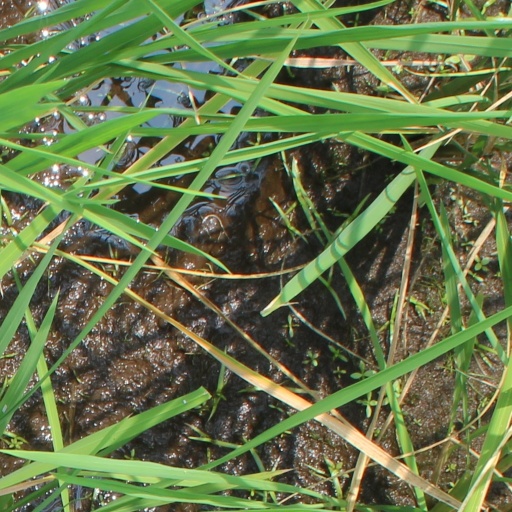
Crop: rice